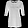
Label: T - shirt / top